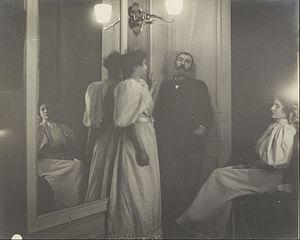
Le clair-obscur, dans une peinture ou une estampe, est le contraste entre zones claires et zones sombres. Dans une œuvre figurative, il suggère le relief en imitant par les valeurs l'effet de la lumière sur les volumes. On dit qu'un tableau est « en clair-obscur » quand ce contraste est important. Plus rarement et anciennement, « un clair-obscur » est une œuvre qui ne joue que sur les valeurs, synonyme de camaïeu.